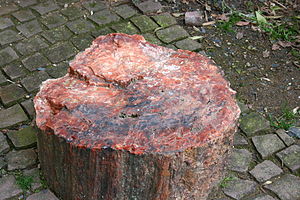
Forstenet træ
Forstenet træ
Forstenet træ er et fossil af træ. I mange tilfælde holder overfladen kvartskrystaller. I Danmark findes fossiler ofte på Mors.